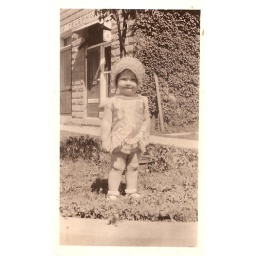
1931 ish in doll dress outside phone office